Mooresburg School

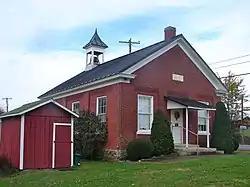

The Mooresburg School is a one-story building that is located in Mooresburg, Pennsylvania, USA. It was built in 1875 by Liberty Township.